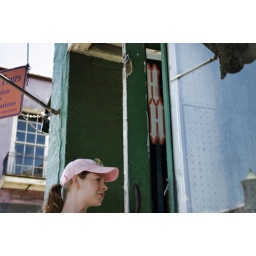
Girl in a pink hat